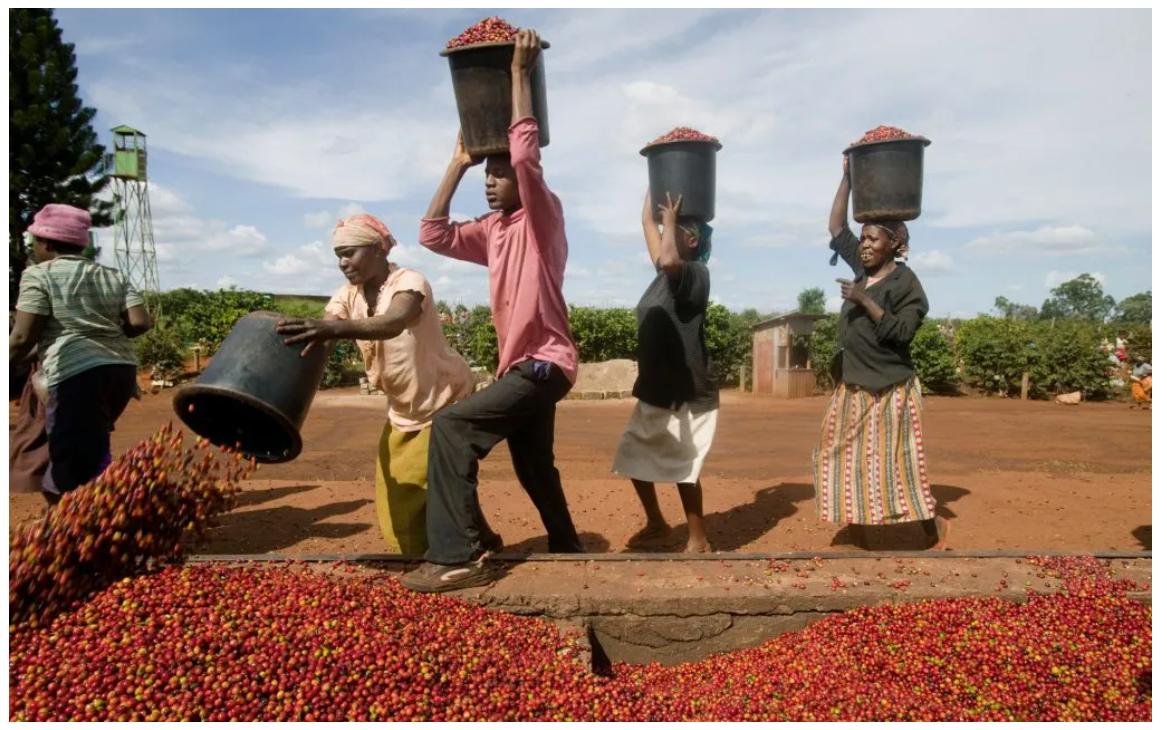
Wakulima wa zao la biashara la kahawa wakiwa wanazikusanya kahawa katika eneo moja kwa kuzibeba katika ndoo kubwa nyeusi.